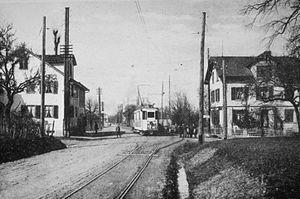
Le Forchbahn est une entreprise ferroviaire suisse dont la ligne de 16,6 km, est à voie métrique, conduisant de la gare de Zurich Stadelhofen vers Forch, lieu d'excursion des Zurichois, en passant par le Zollikerberg.